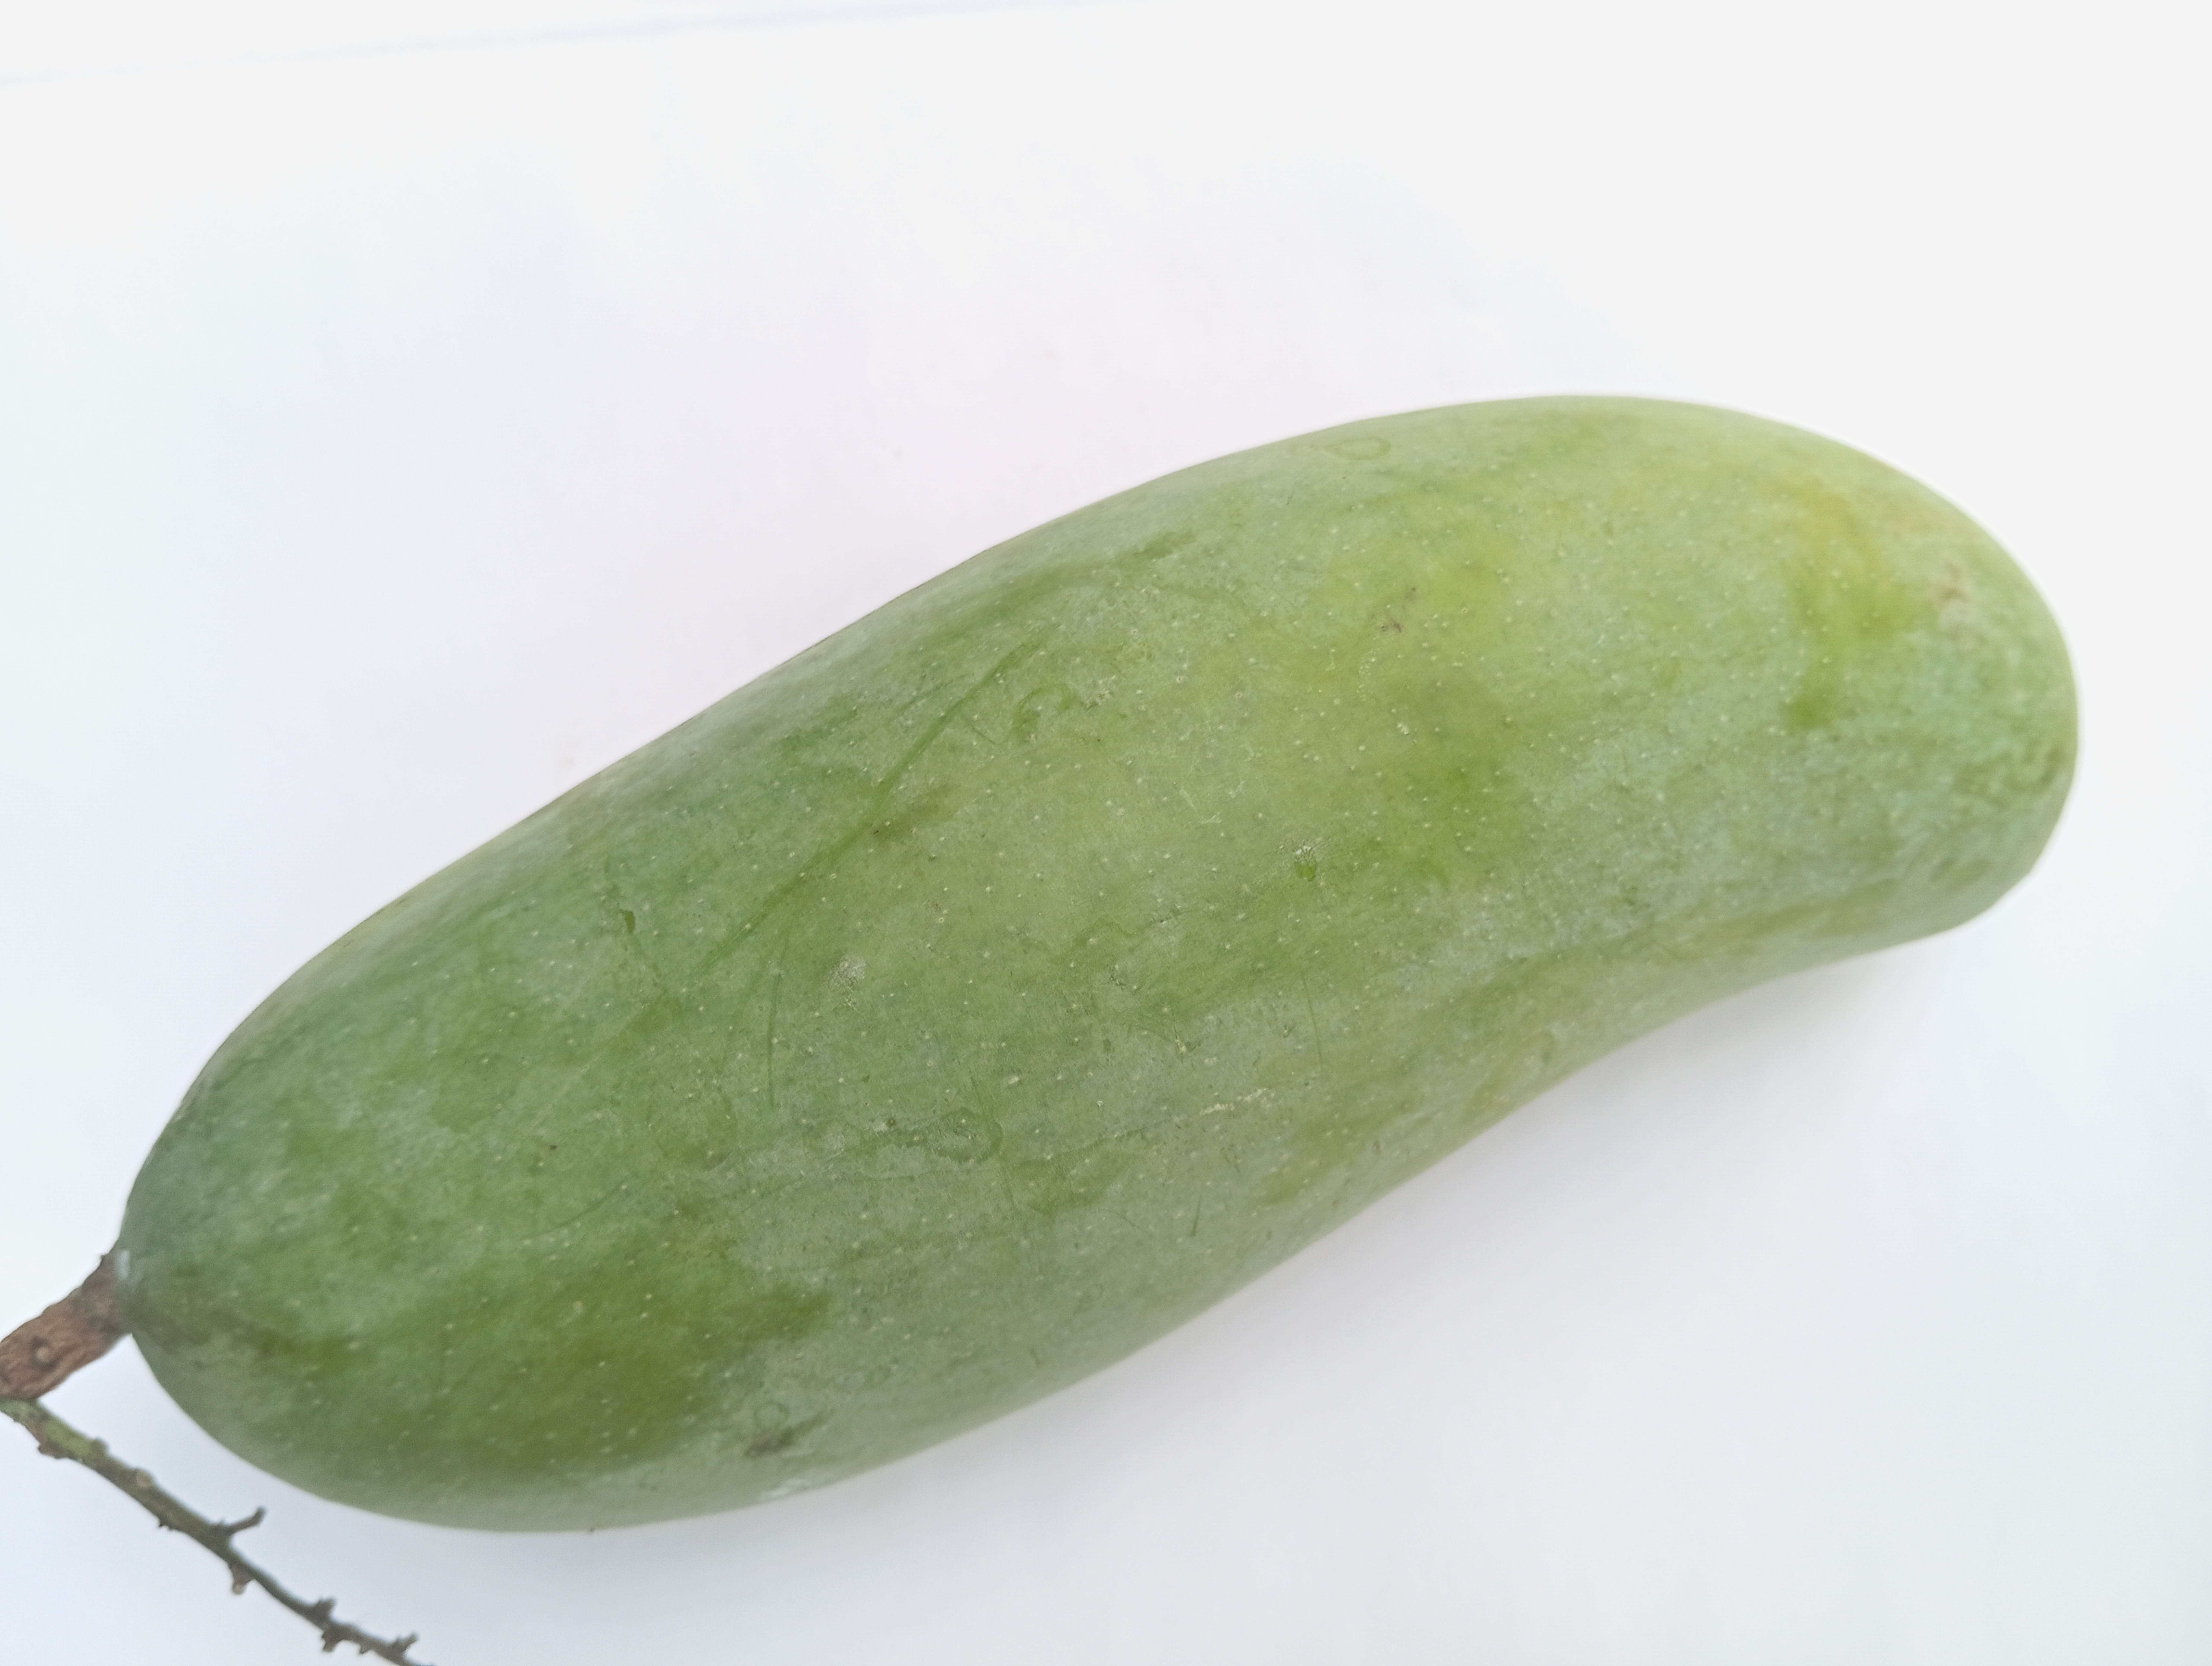
Mango variety: Banana